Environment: real
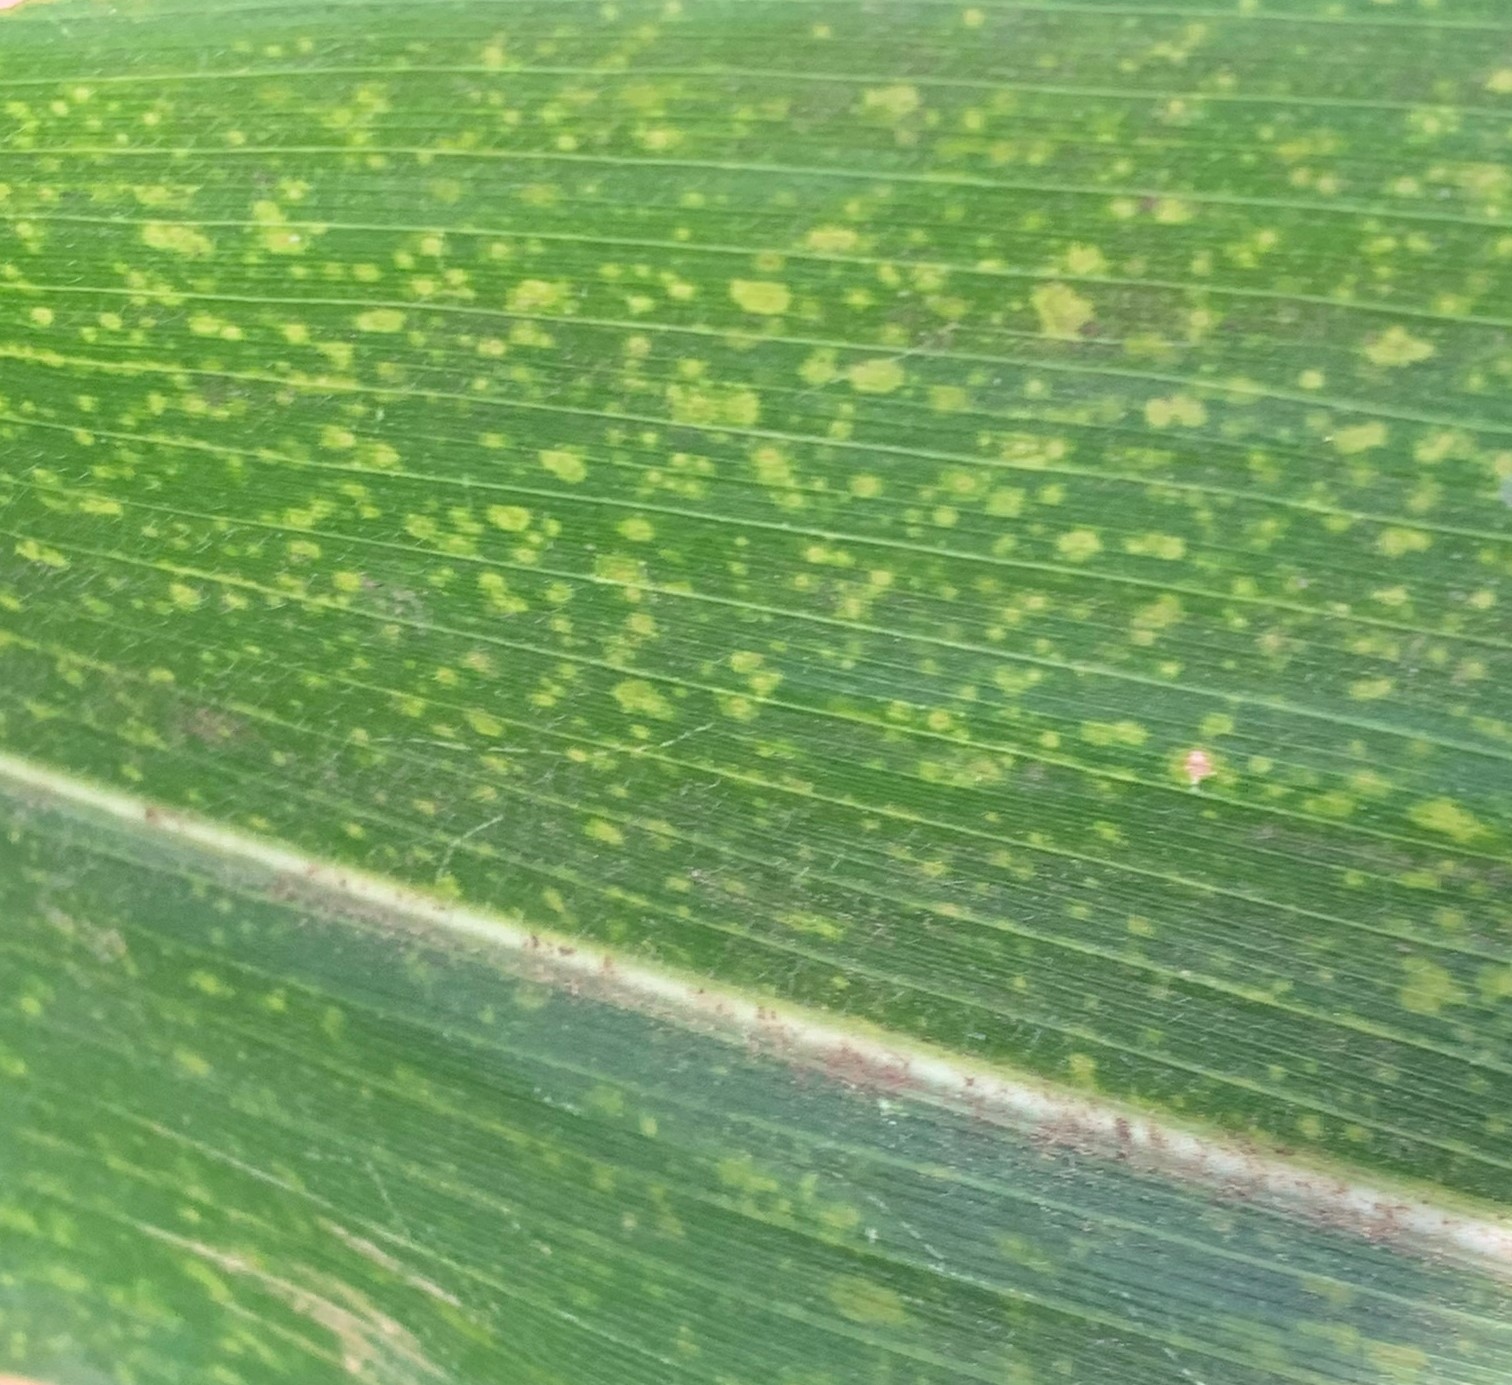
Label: lethal_necrosis